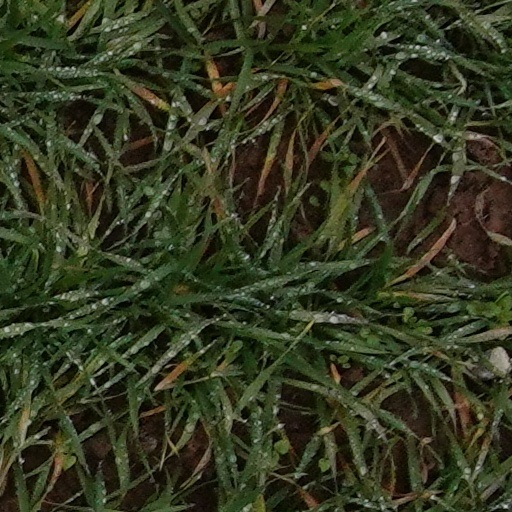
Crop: wheat